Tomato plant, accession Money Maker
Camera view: tilt-top (135 deg); turntable rotation: 120 degrees
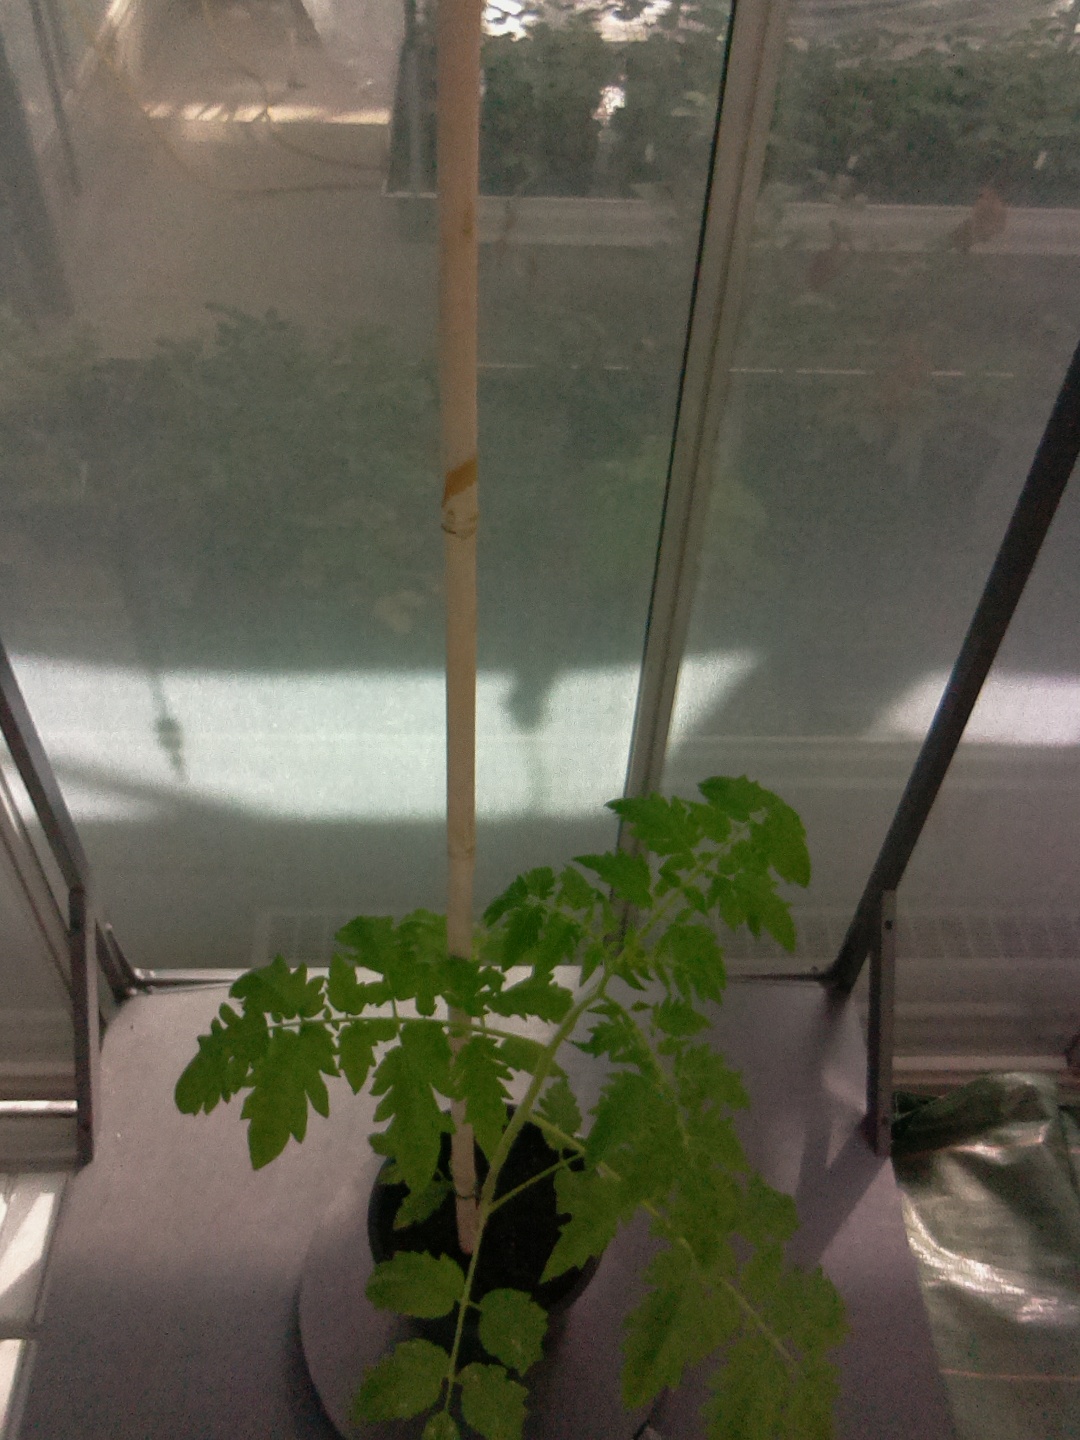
BBCH growth stage 14: 8 of true leaves visible